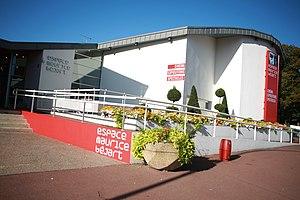
Cinéma, expositions, pièces de théâtre, spectacles....
Verneuil-sur-Seine est une commune du département des Yvelines, dans la région Île-de-France, en France, située à 15 km environ au nord-ouest de Saint-Germain-en-Laye.